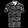
Label: Shirt